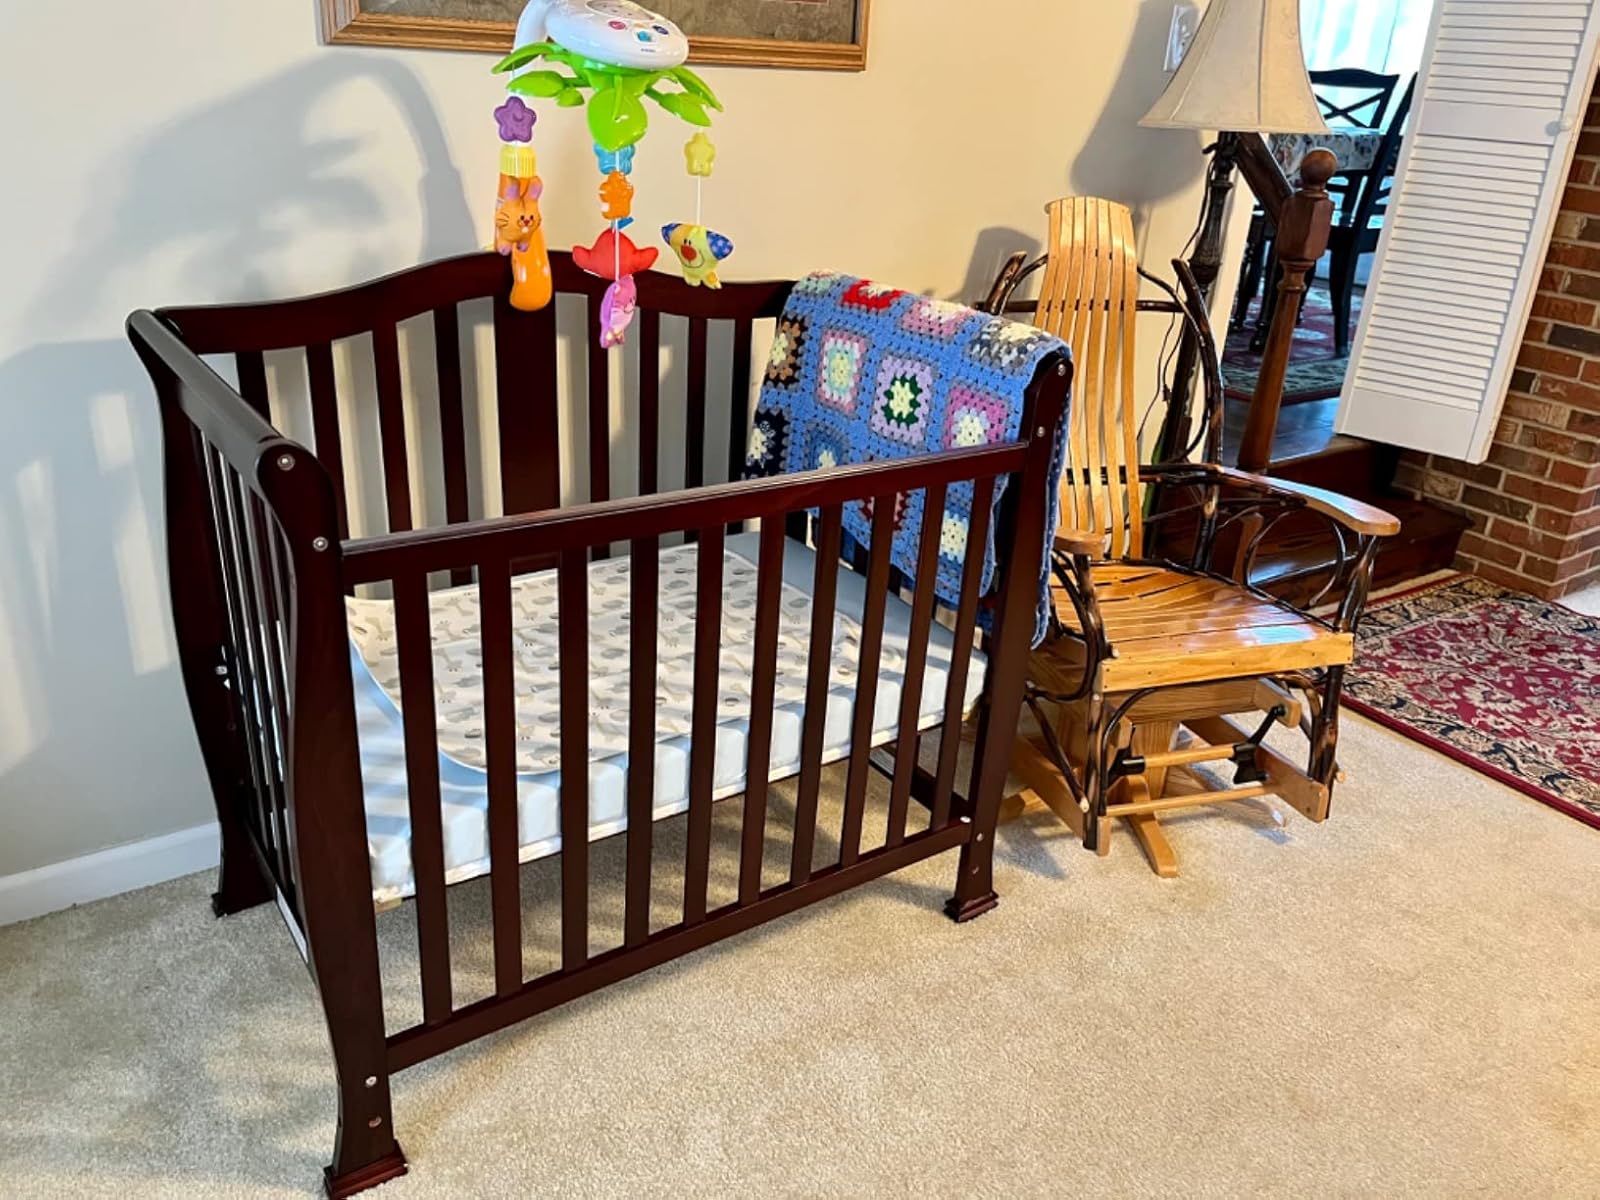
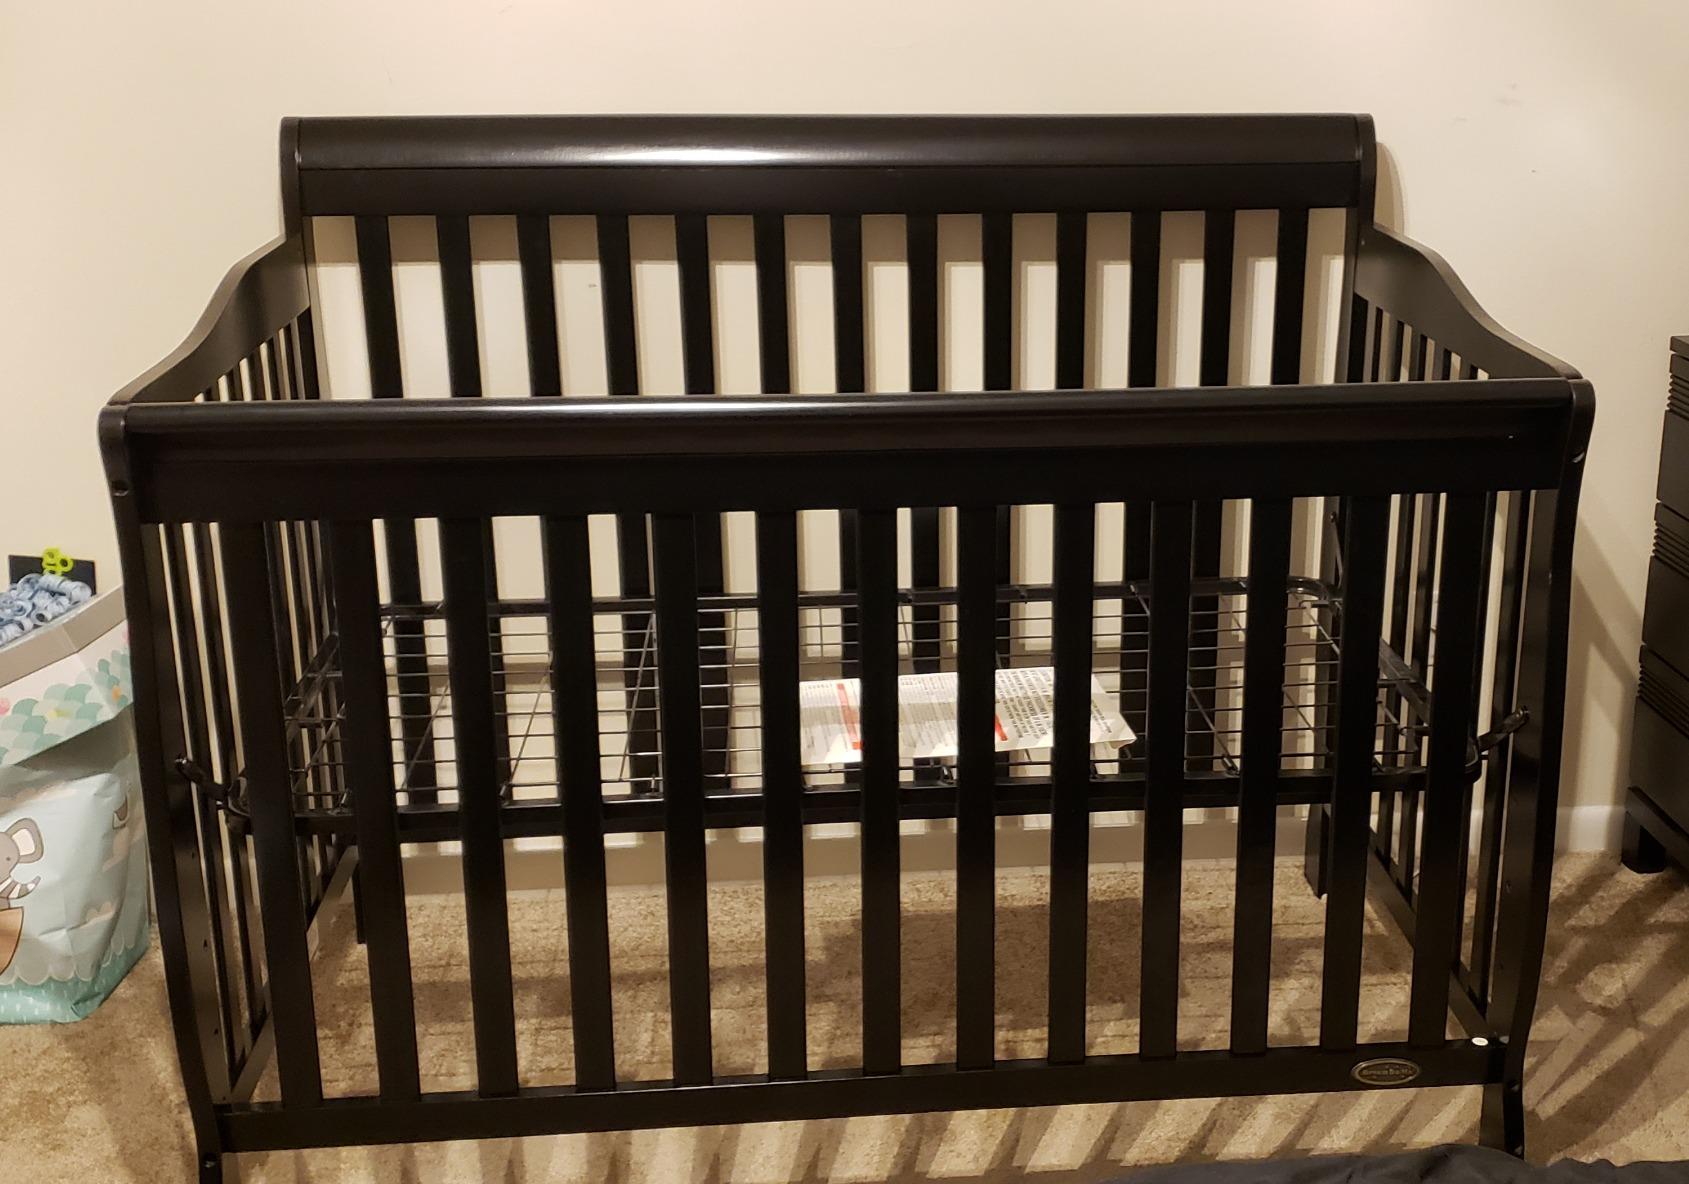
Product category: products_crib
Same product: no